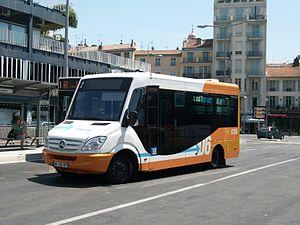
Vehixel Cytios de la ST2N à Nice
Attignat est une commune française, dans le département de l'Ain en région Auvergne-Rhône-Alpes.